Tora-san's Island Encounter

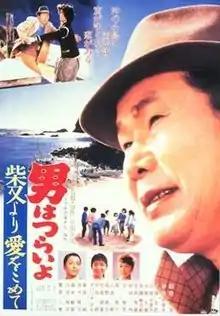
Theatrical poster

"aka" Torasan, From Shibamata with Love is a 1985 Japanese comedy film directed by Yoji Yamada. It stars Kiyoshi Atsumi as Torajirō Kuruma (Tora-san), and Komaki Kurihara as his love interest or "Madonna". "Tora-san's Island Encounter" is the thirty-sixth entry in the popular, long-running "Otoko wa Tsurai yo" series.